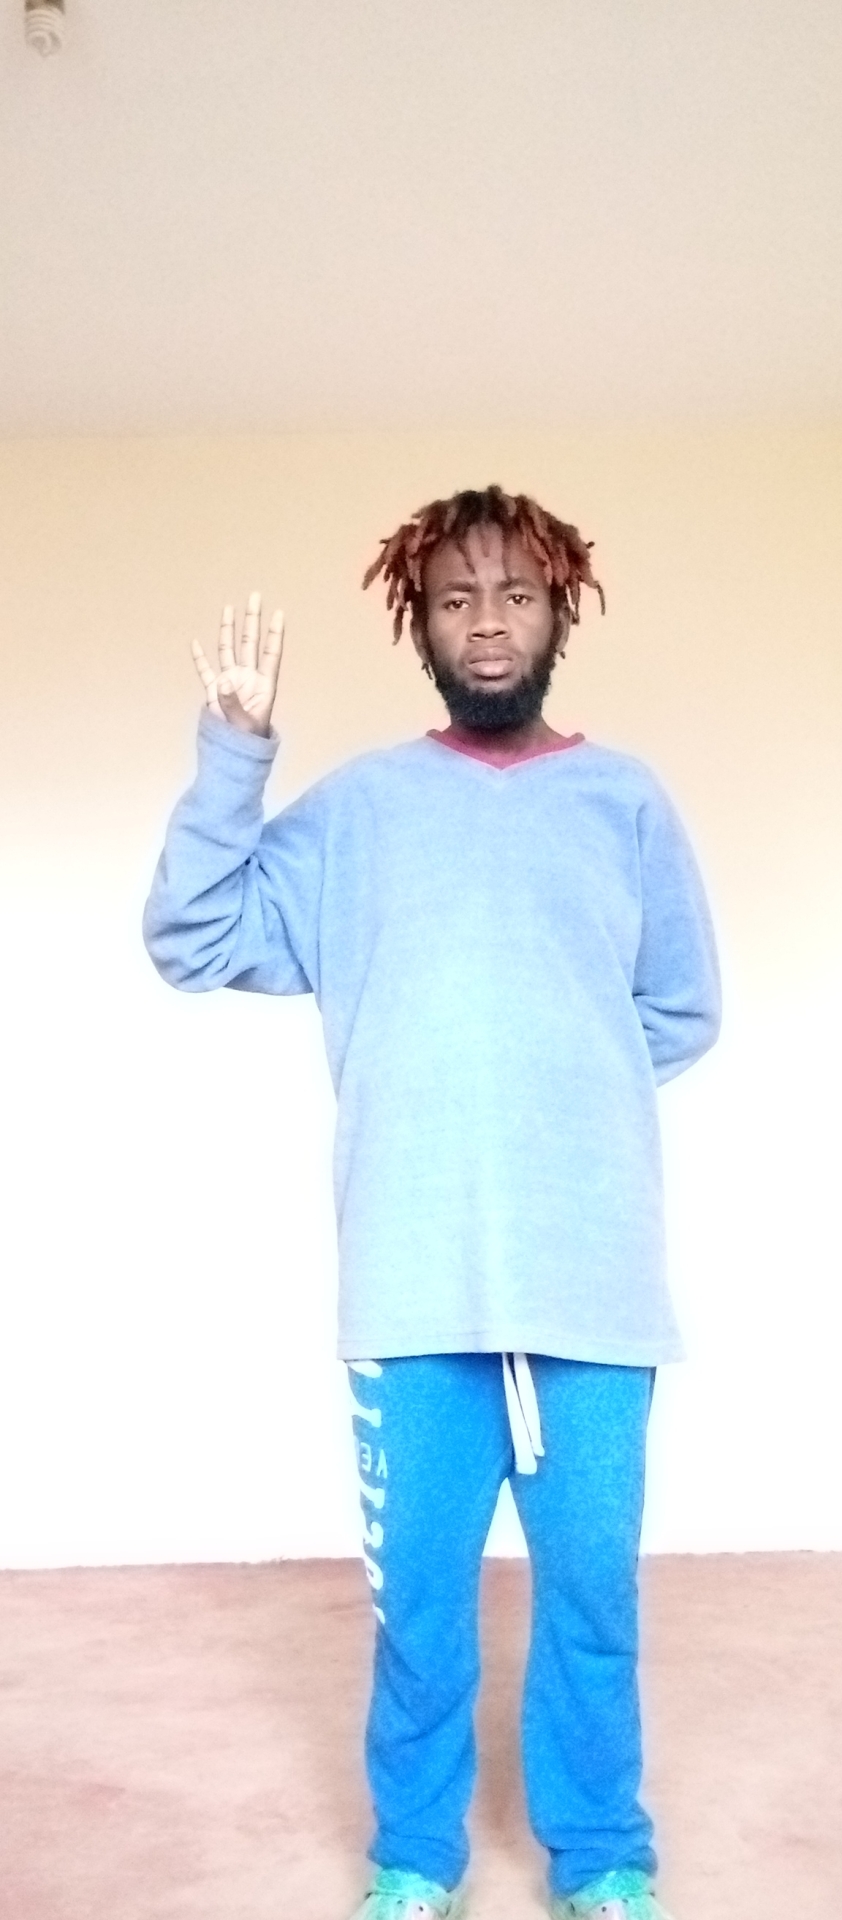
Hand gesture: four